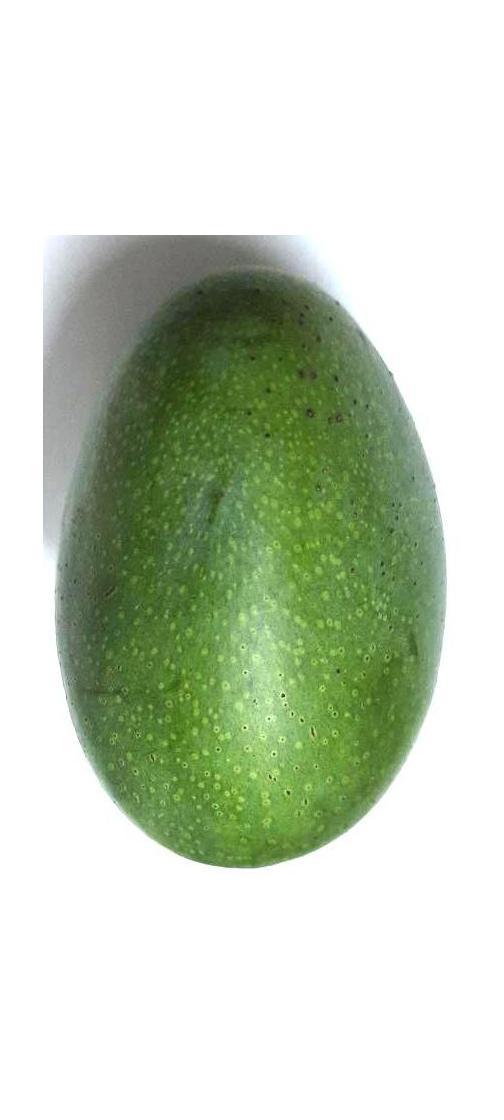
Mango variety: Ashshina Zhinuk